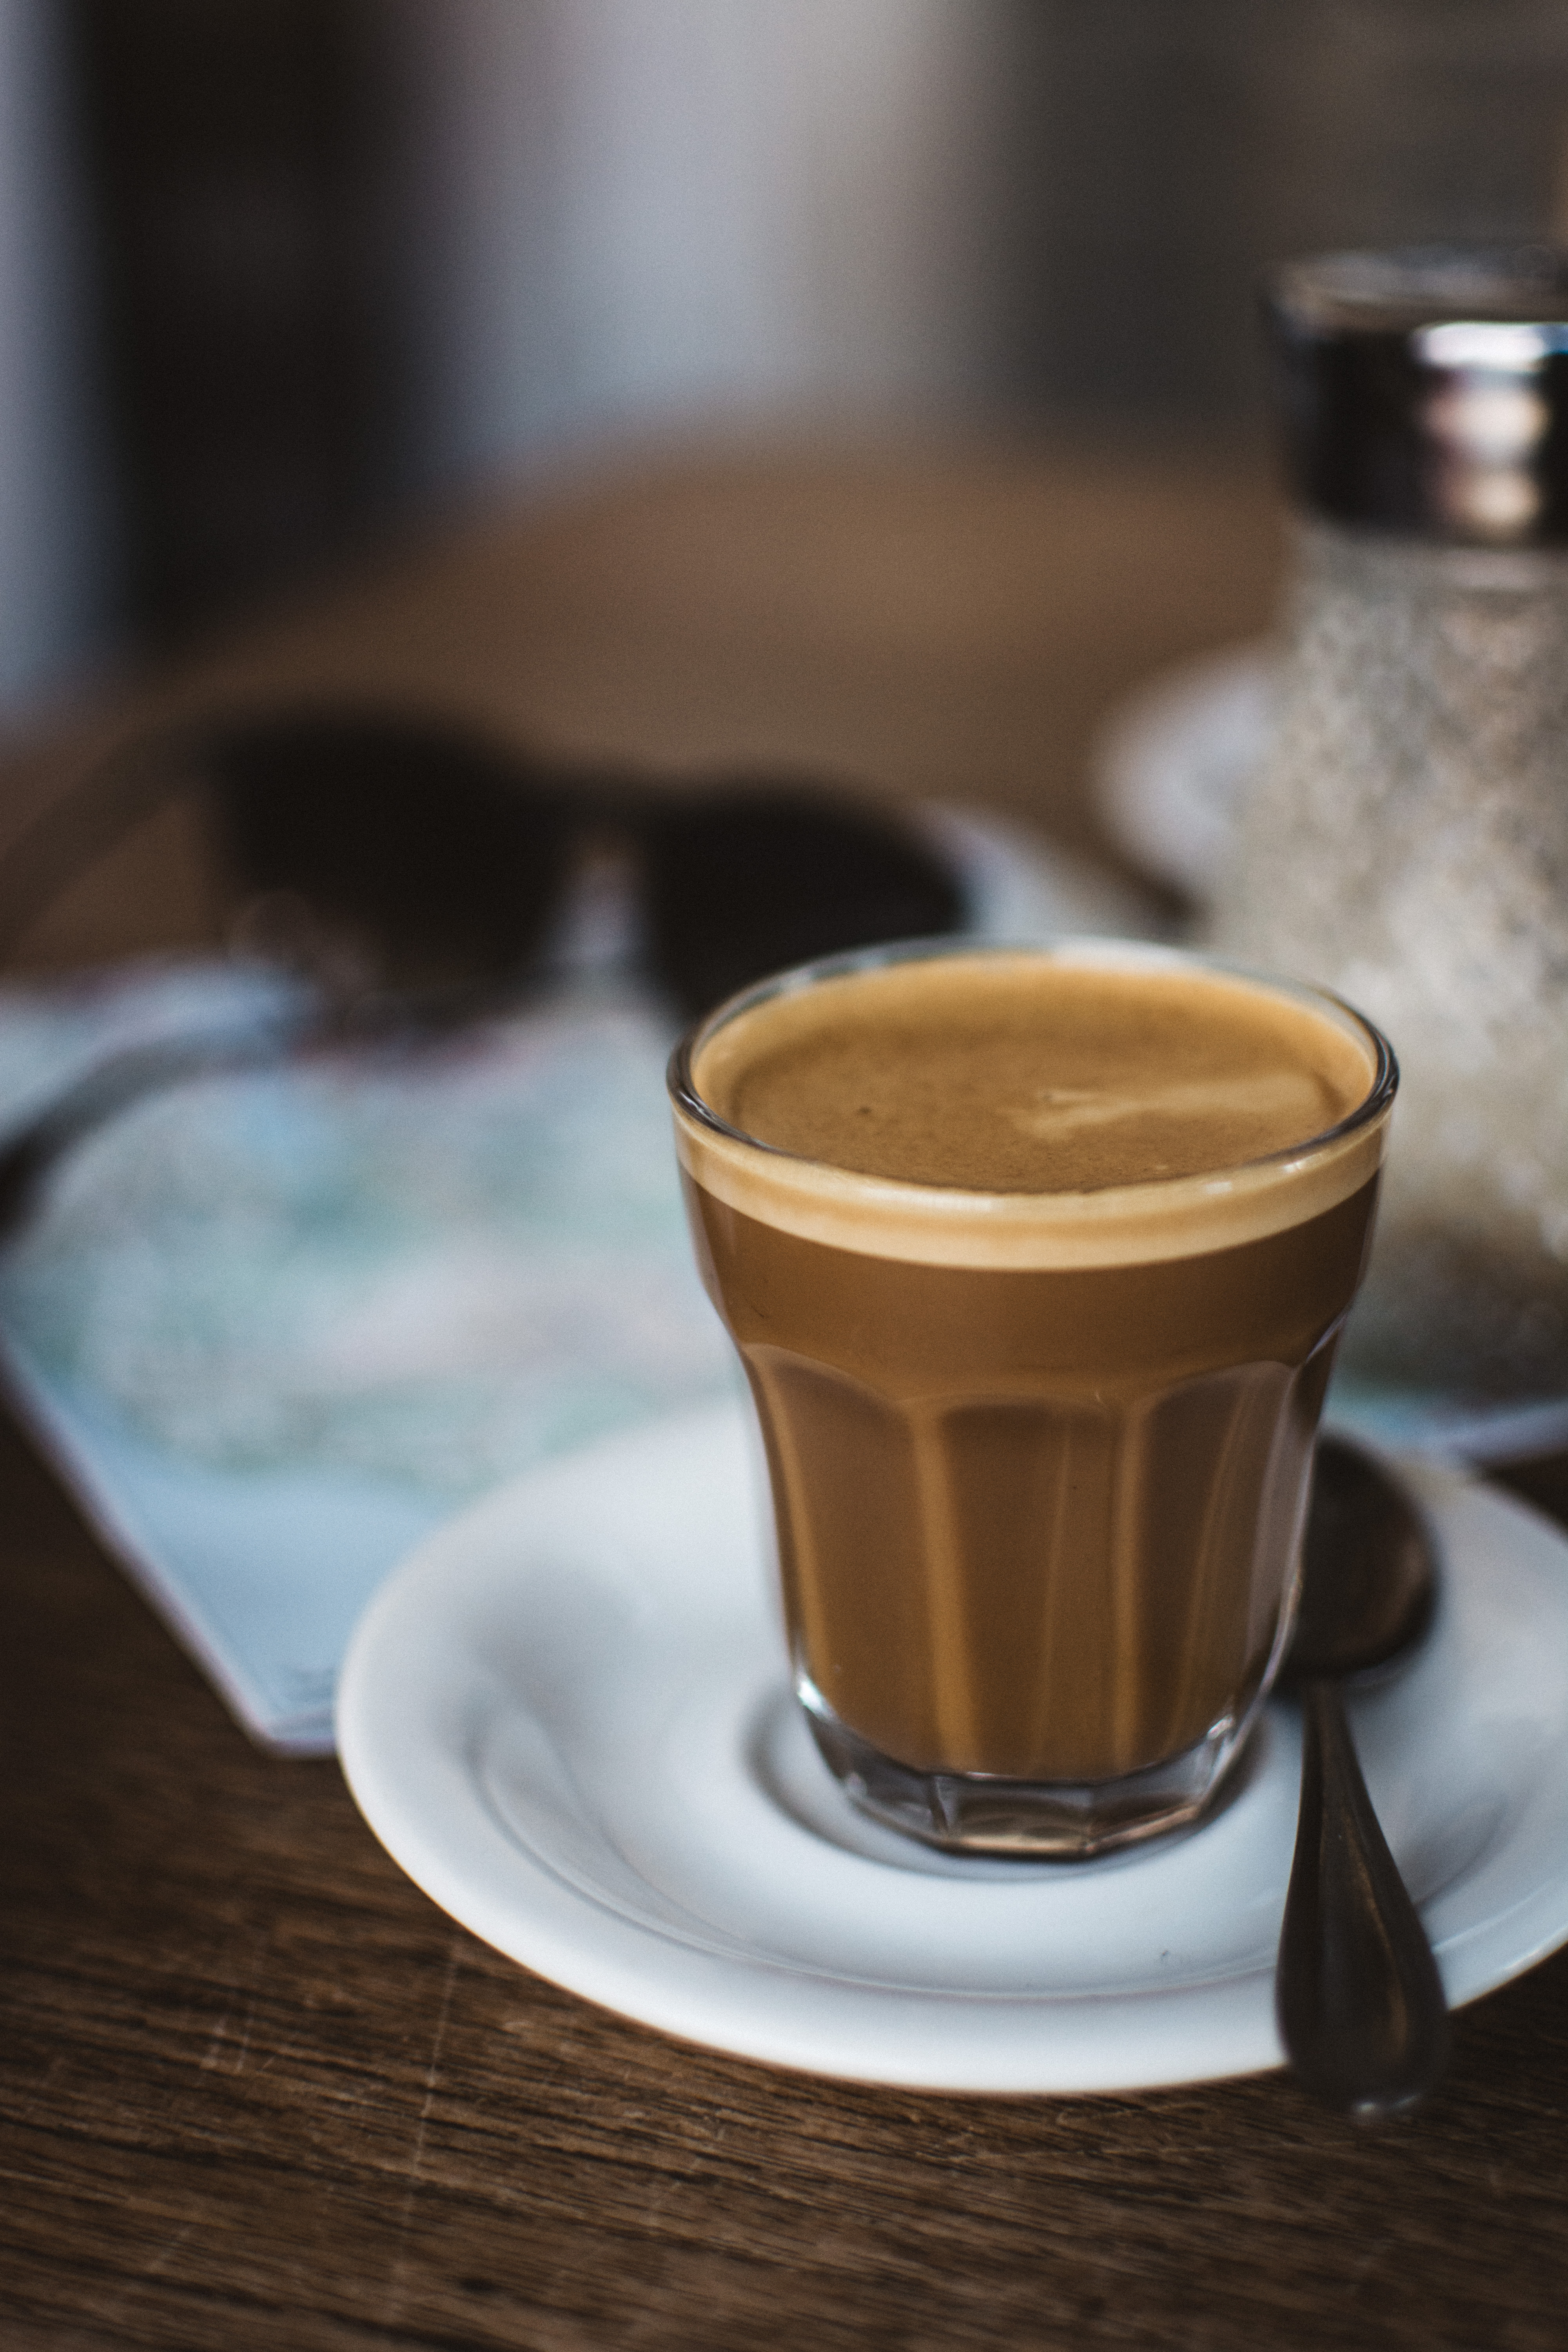
drink, coffee, cortado, espresso, cup, cafe au lait, food, Espressino, ristretto, cuban espresso, latte, caffeine, caff macchiato, coffee milk, coffee cup, mocaccino, white coffee, lungo, cappuccino, non alcoholic beverage, ingredient, flat white, Java coffee, cuisine, latte macchiato, hot chocolate, ipoh white coffee